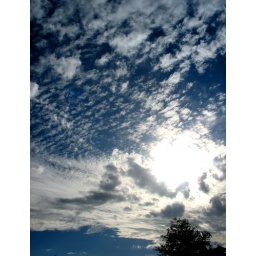
white in blue